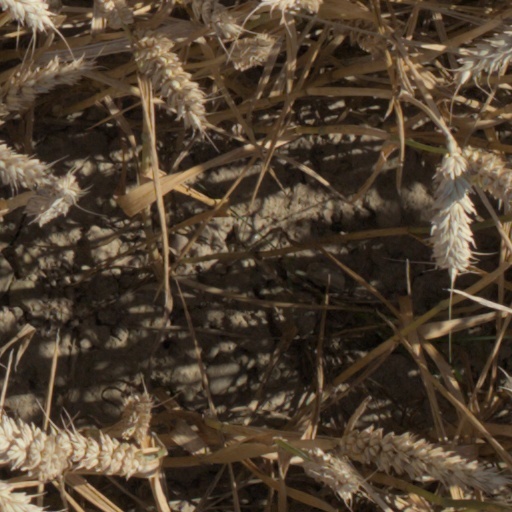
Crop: wheat